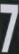
Number: 7